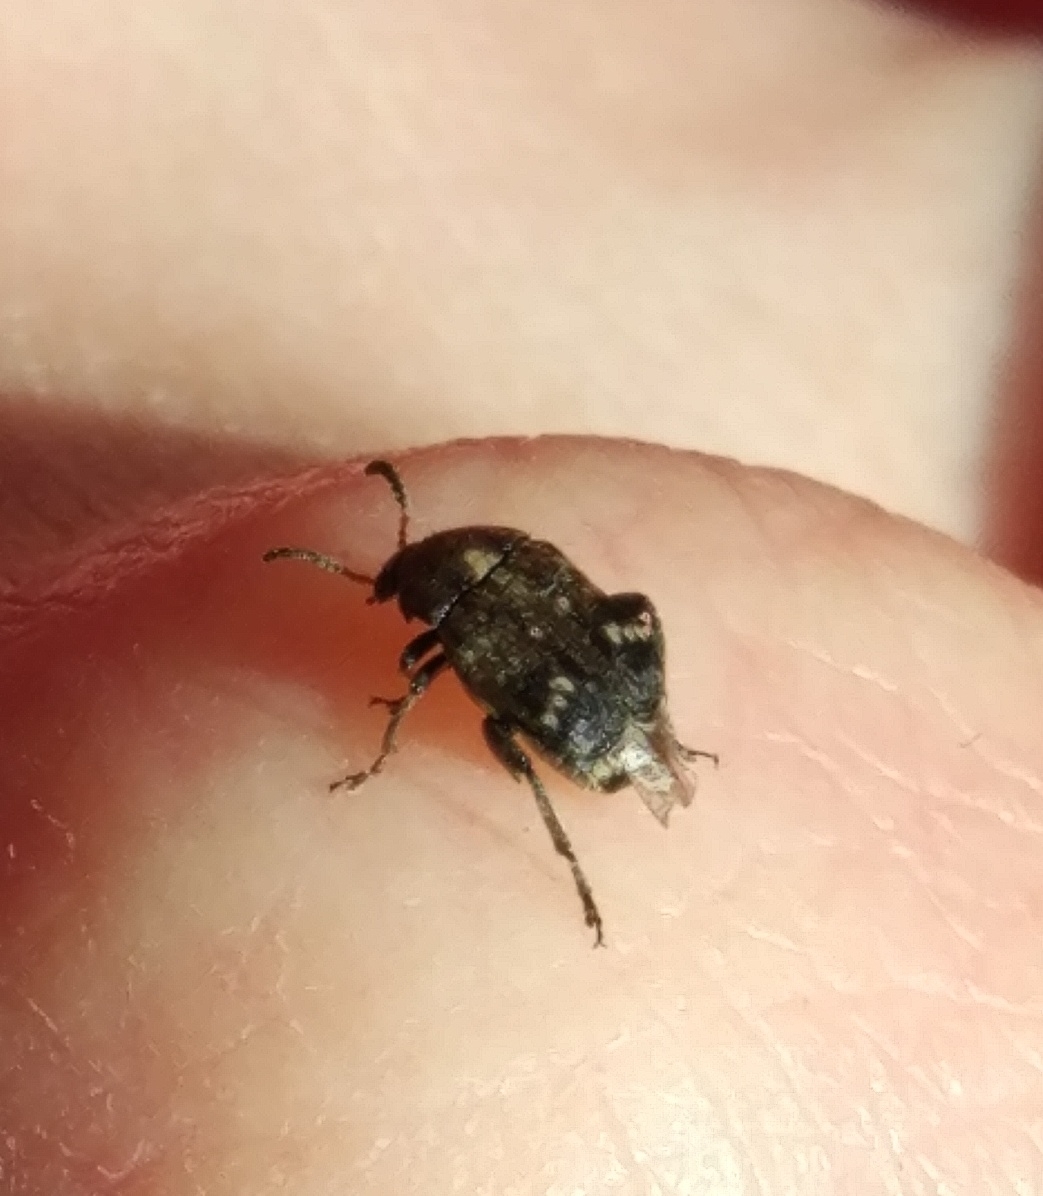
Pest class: pea_weevil